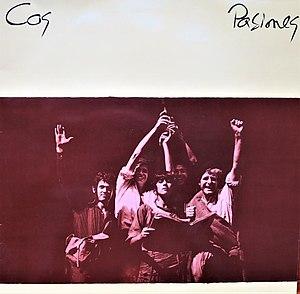
Cos - Pasiones
Cos est un groupe belge fondé à Bruxelles en 1974 autour de Daniel Schell et Pascale Son. La composition du groupe évolue fortement au fil du temps. Chaque album possède son propre univers, mais le style peut être rapproché avec divers sous-genres du rock progressif, à savoir l’École de Canterbury, le Krautrock et le Zeuhl.